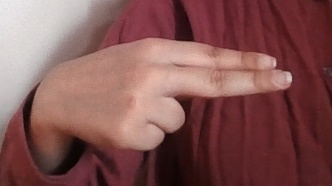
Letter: ain